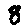
Label: 8